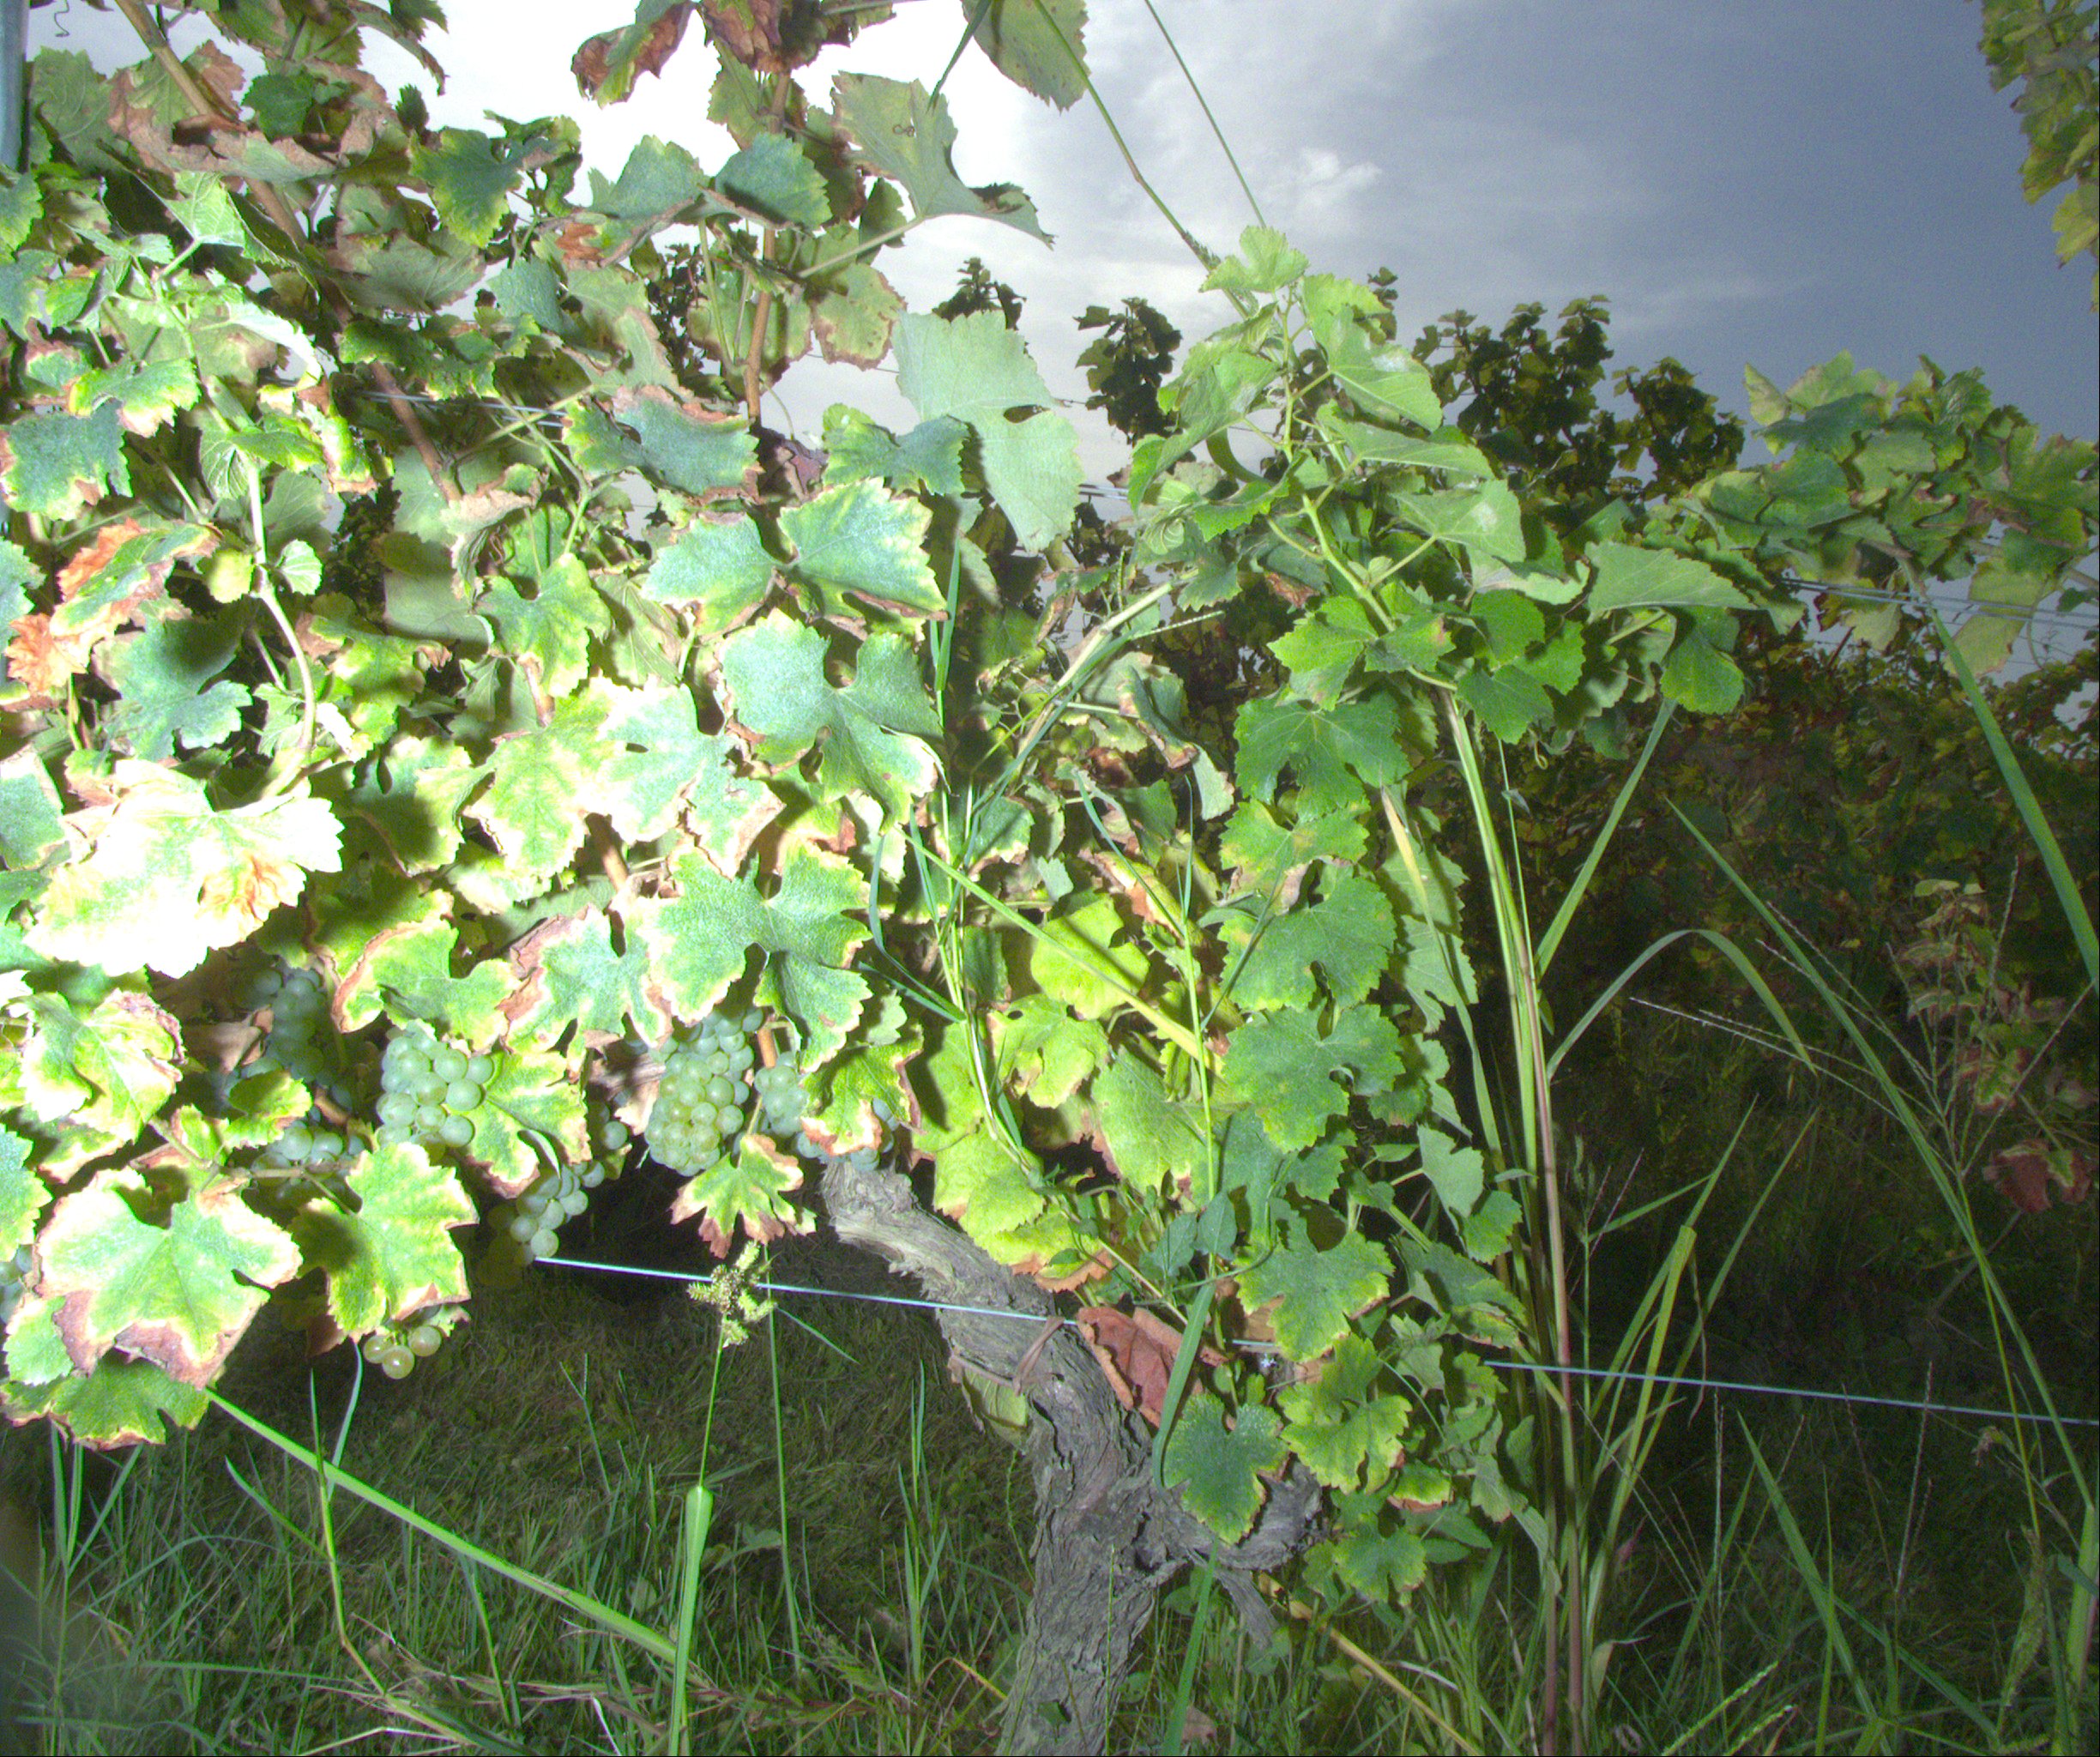
Grape variety: sauvignon-blanc
Disease: Flavescence dorée (fd)